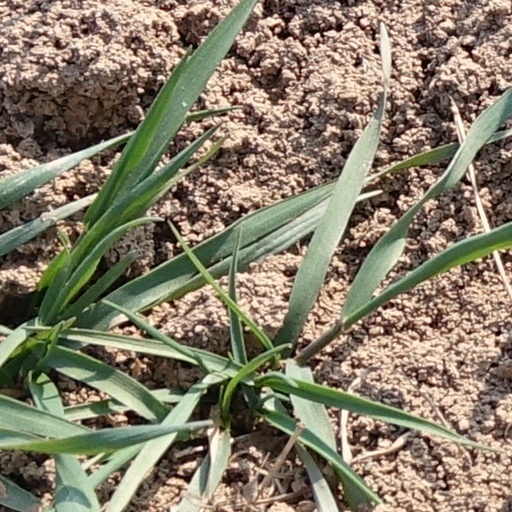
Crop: wheat